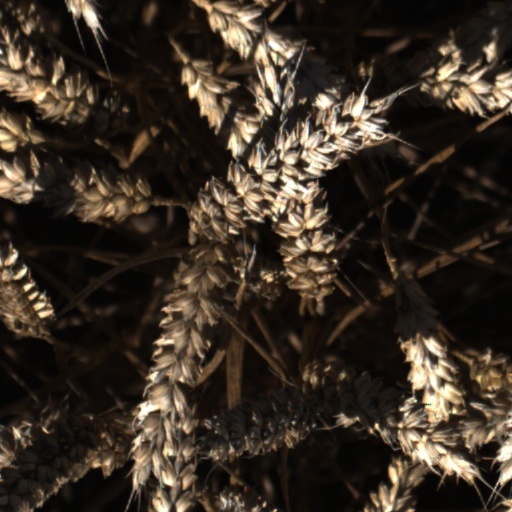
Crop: wheat